Peadar Andrews

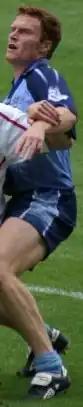
Peadar Andrews during the 2005 All-Ireland Senior Football Championship quarter-final

Peadar Andrews is an Irish Gaelic footballer who played for the Dublin county team. He was part of the 2005 Dublin team that beat Laois to become the 2005 Leinster Champions and was in the panel for Dublin's second consecutive Leinster Championship against Offaly in July 2006. He plays his club football for St Brigid's and was part of the squad that defeated Thomas Davis to the Dublin AFL Division 1 title at O'Toole Park. Andrews retired from the Dublin panel in 2006.